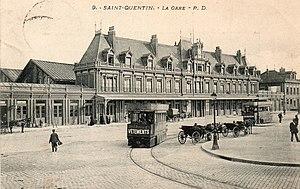
Tramway Mékarski à air comprimé, devant la gare de Saint Quentin (Aisne). Collection personnelle
Saint-Quentin [sɛ̃kɑ̃tɛ̃] est une commune française située dans le département de l'Aisne, en région Hauts-de-France. Comptant la plus importante population du département, dont elle est une sous-préfecture, Saint-Quentin est la neuvième commune la plus peuplée de la région. La ville picarde est située sur la Somme. Les habitants de Saint-Quentin sont les Saint-Quentinois.
Buffaud & Robatel était une entreprise lyonnaise de construction d'engins moteurs à vapeur et air comprimé. Elle est issue de l'entreprise Buffaud Frères qui fut fondée en 1830.
La ville de Saint-Quentin, située dans le département de l'Aisne, a disposé d'un réseau de tramway de 1899 à 1956.